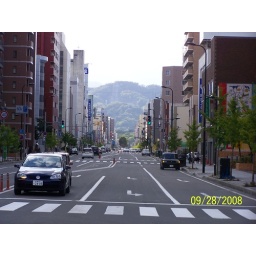
View of the mountains from the street near Mos Burger. And no, I wasn't standing in the middle of the street at the time.